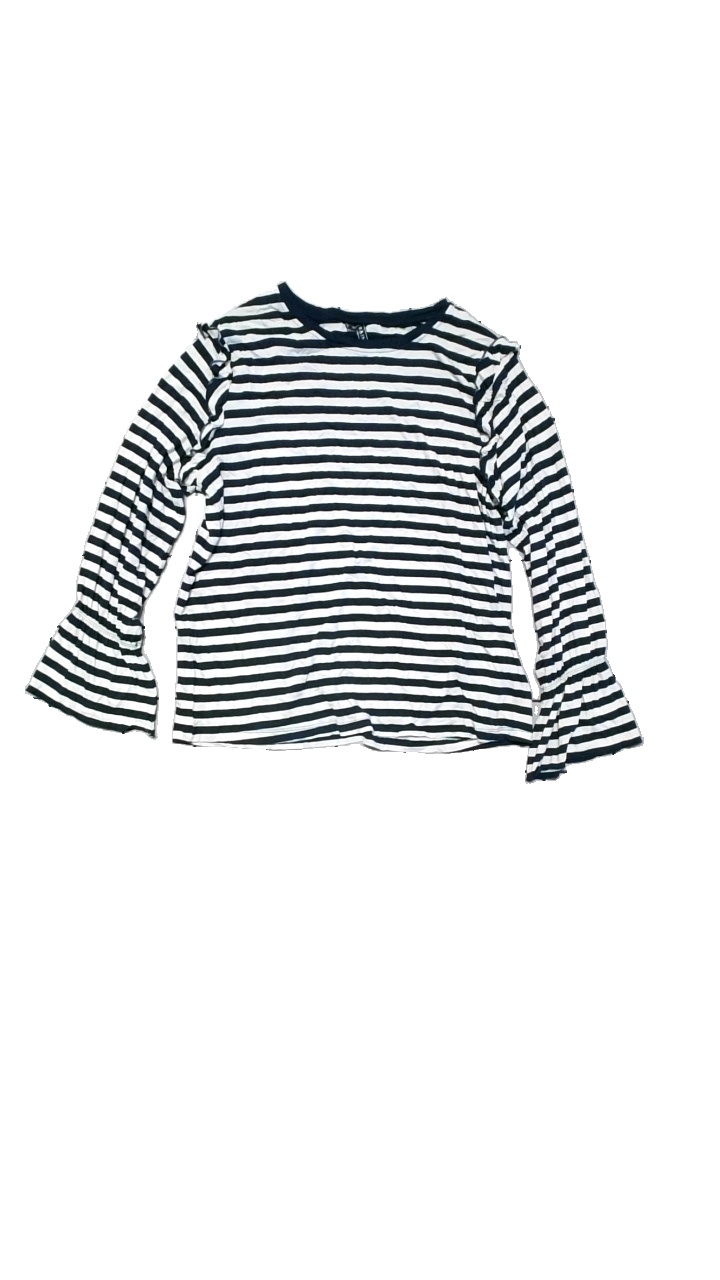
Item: Top (Ladies)
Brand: Rainbow
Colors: Blue, White
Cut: C-collar
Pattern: Striped
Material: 95% viscose, 5% elastane
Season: All
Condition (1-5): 3
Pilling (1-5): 2
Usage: Reuse
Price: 50-100